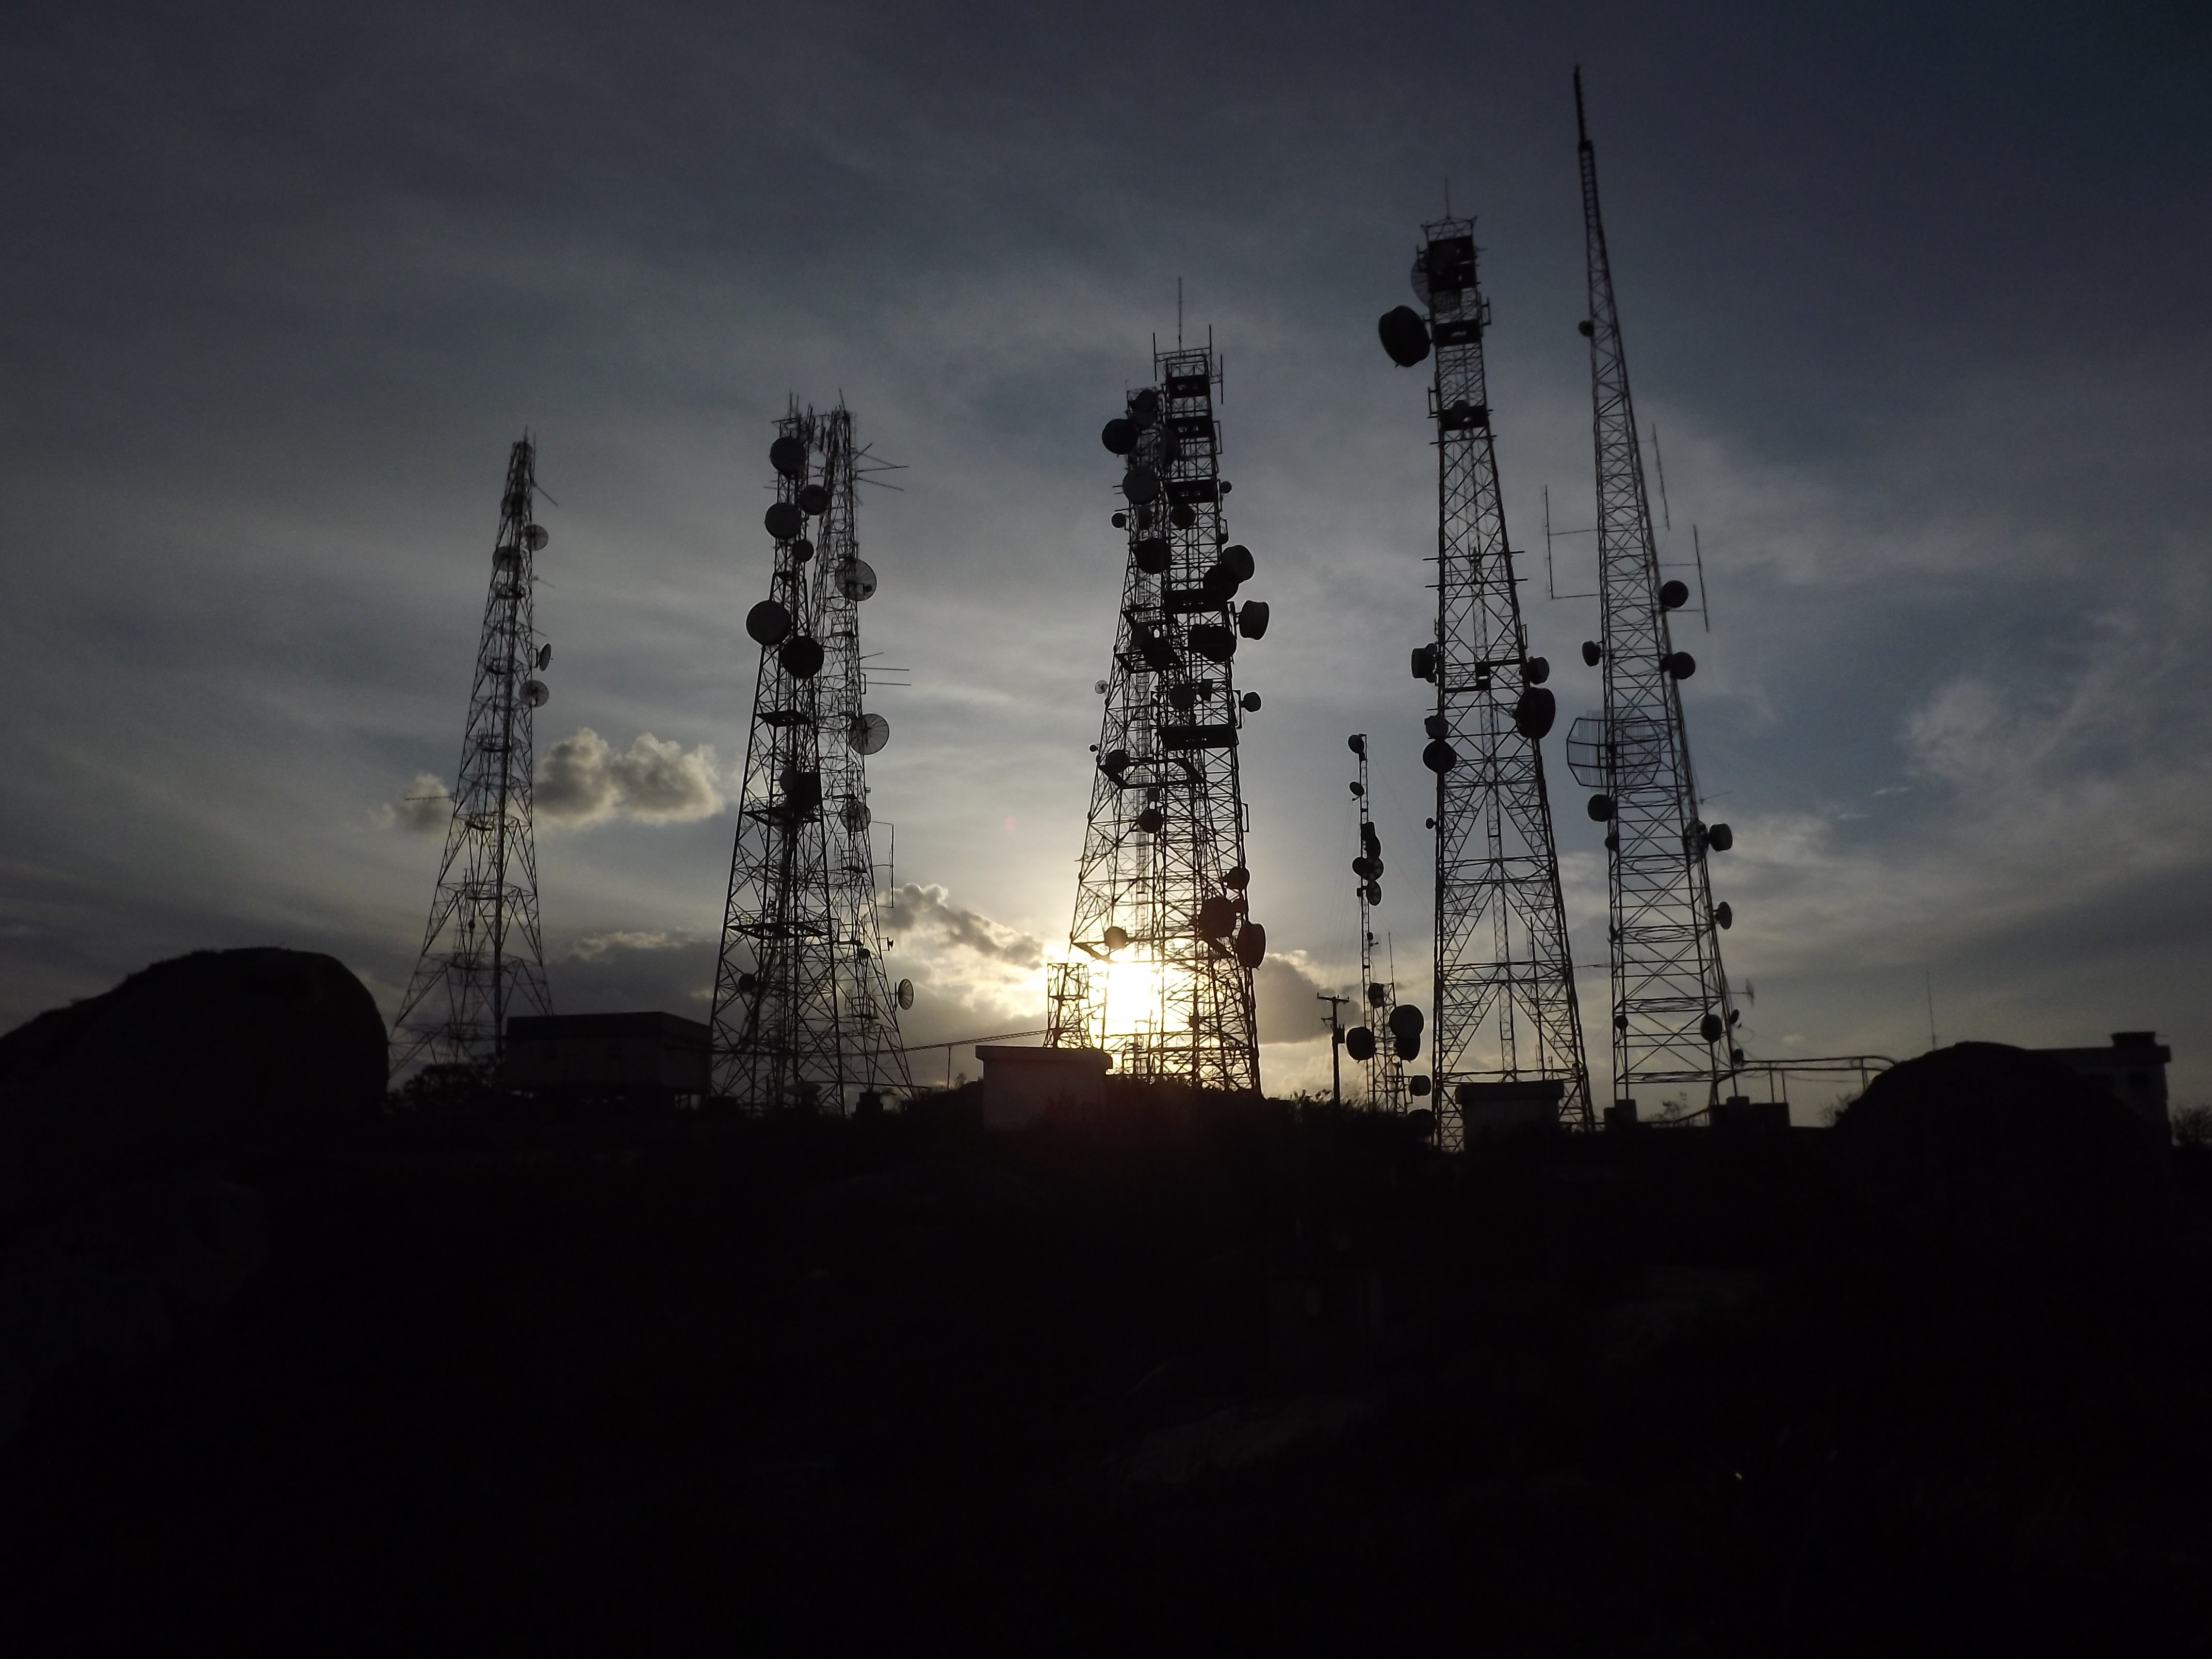
nature, cloud, sky, technology, sunset, night, sunlight, dusk, evening, reflection, tower, industry, electricity, eventide, antennas, atmosphere of earth, outdoor structure